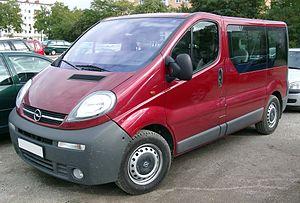
L'Opel Vivaro est un véhicule utilitaire léger commercialisé par Opel à partir de septembre 2000. La production s'effectue à l'usine Vauxhall de Luton.